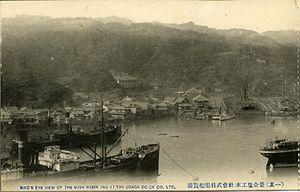
La compagnie des docks d'Uraga était un important chantier naval privé situé à Uraga au Japon, qui produisit de nombreux navires pour la marine impériale japonaise.